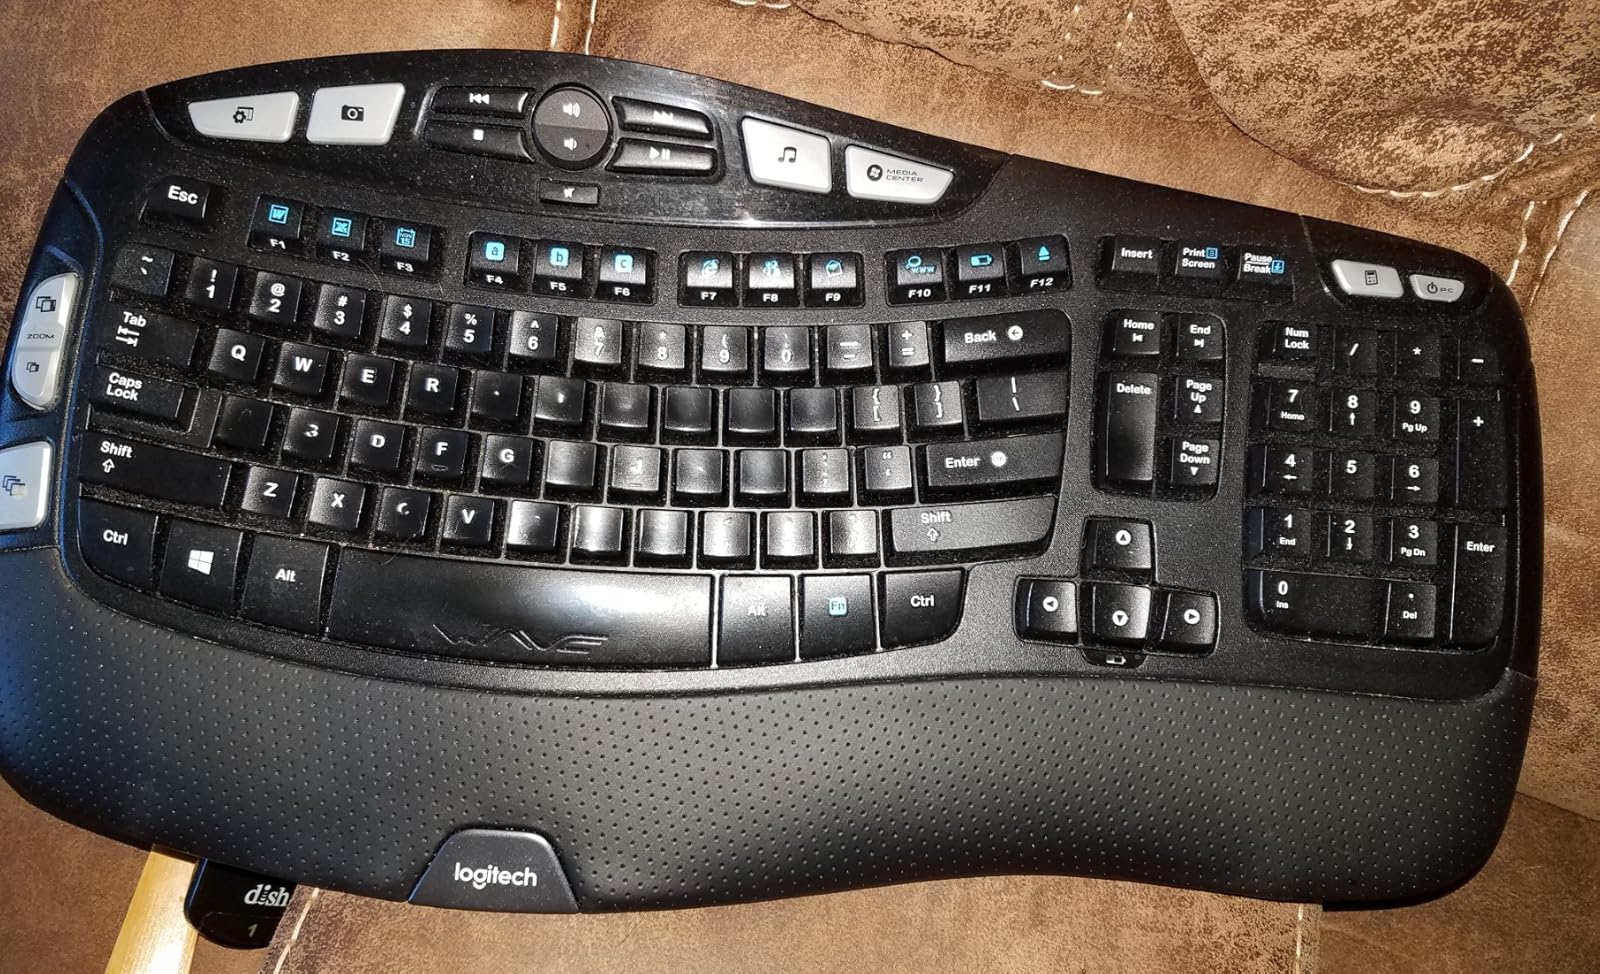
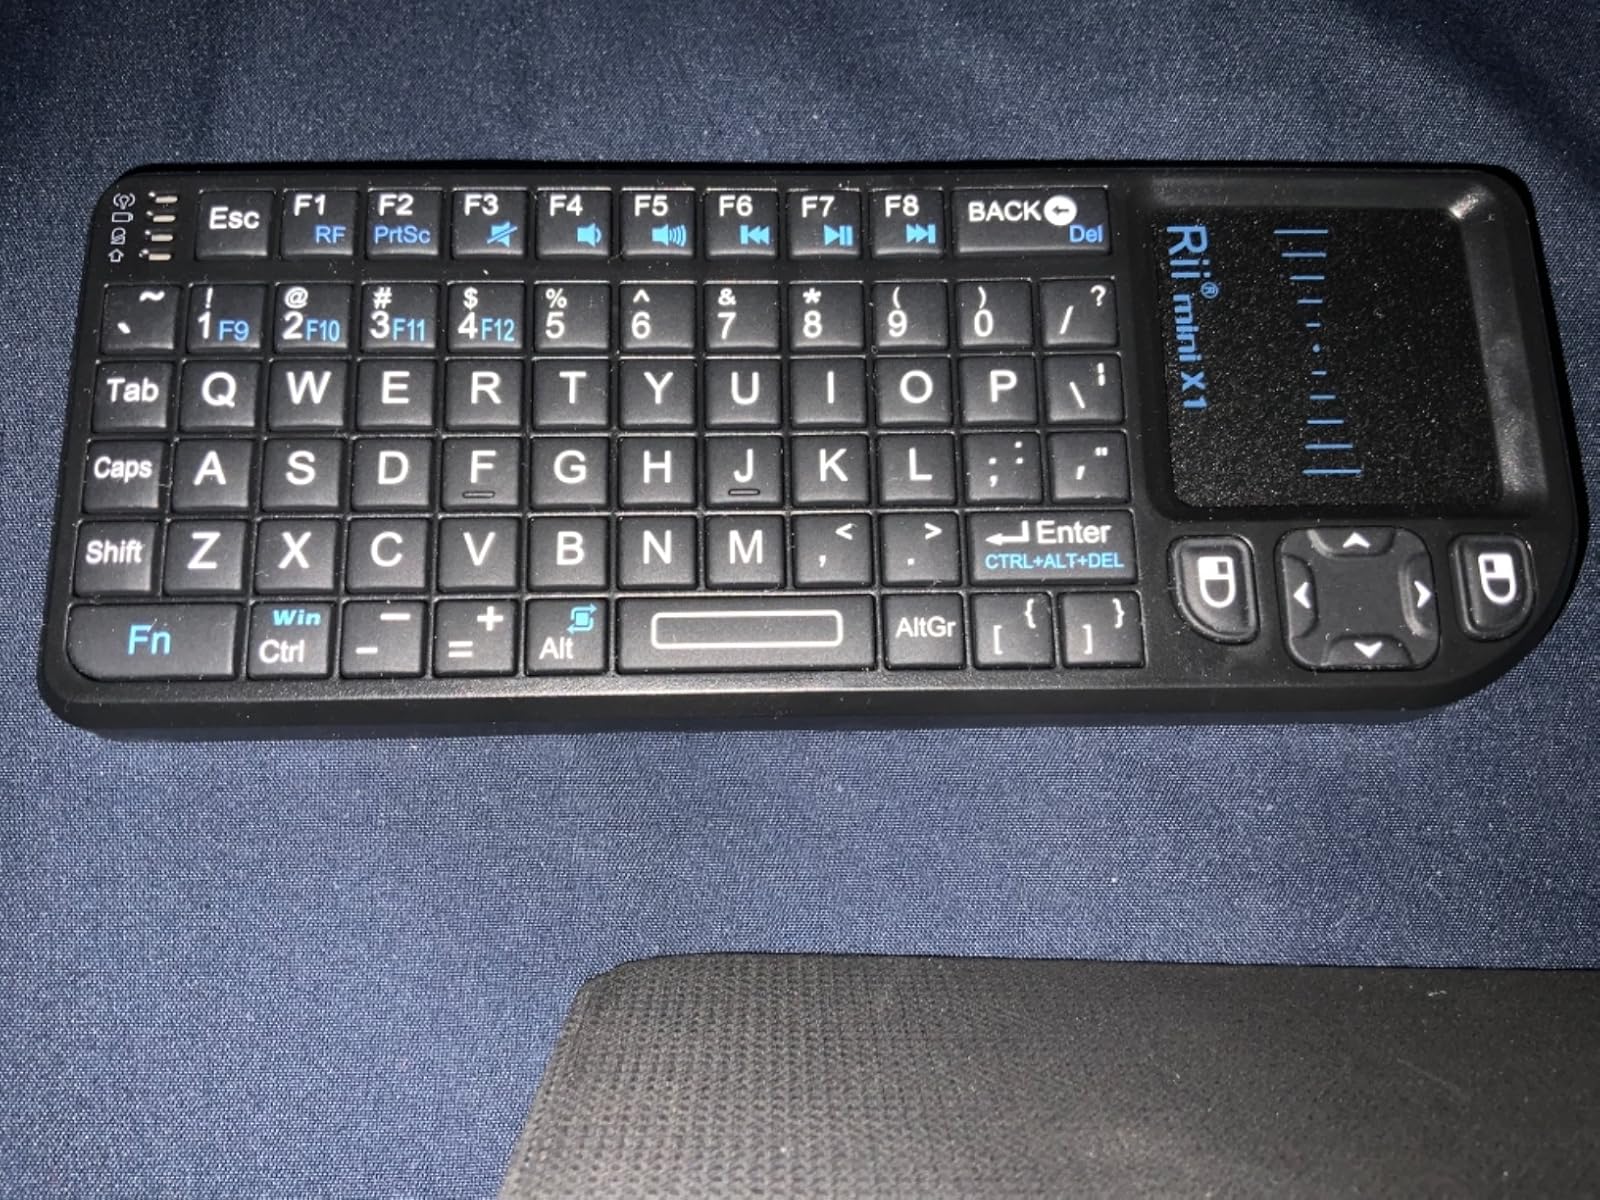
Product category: keyboard
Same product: no